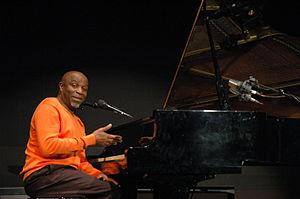
Ray Lema à la Cinémathèque française
Raymond Lema A'nsi Nzinga dit Ray Lema, né le 30 mars 1946 à Lufu-Toto, est un pianiste, guitariste et compositeur congolais.